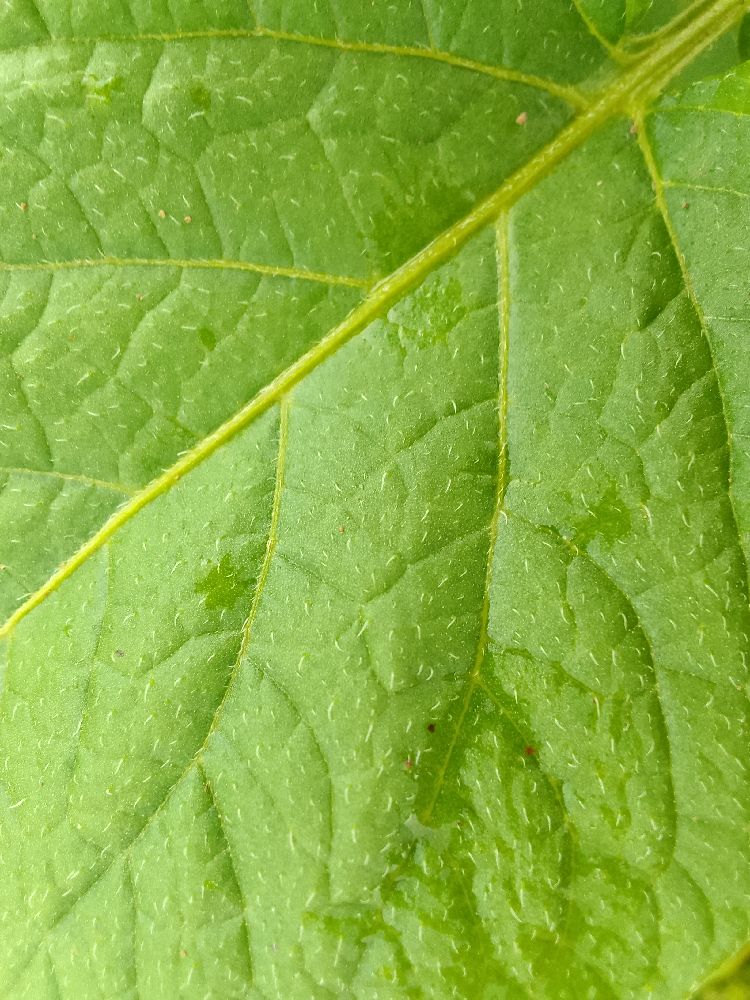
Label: Healthy